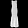
Label: Dress